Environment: real
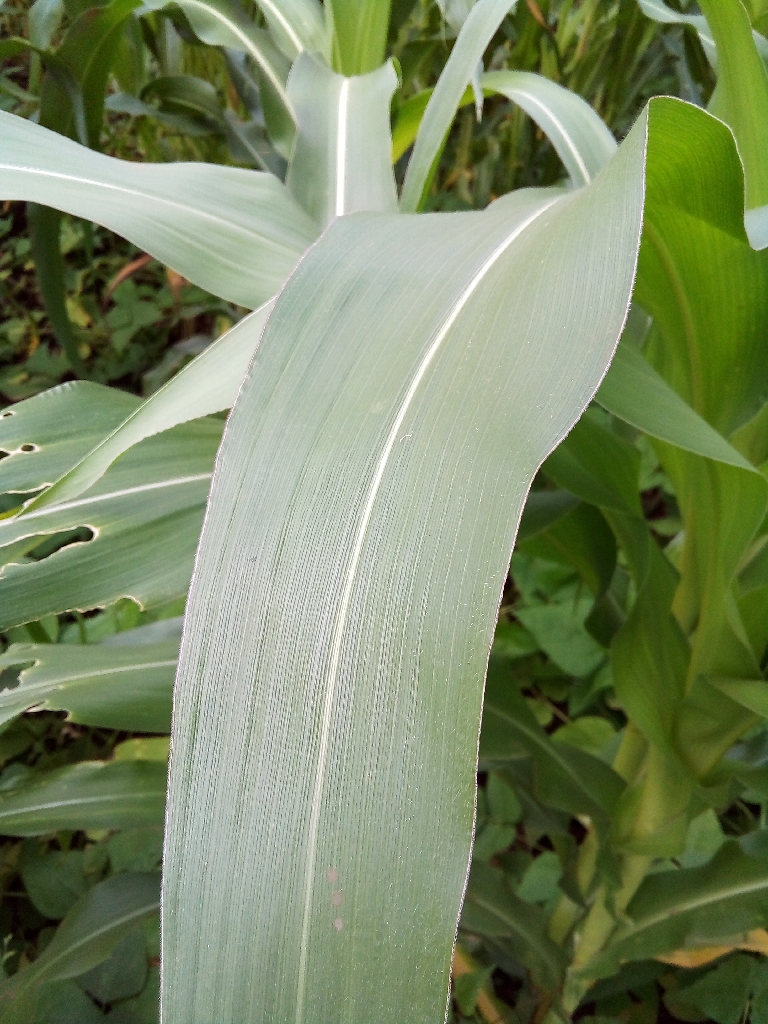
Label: healthy